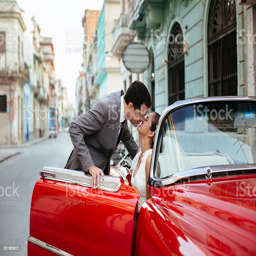
newlywed couple kissing in a red classic car royalty - free